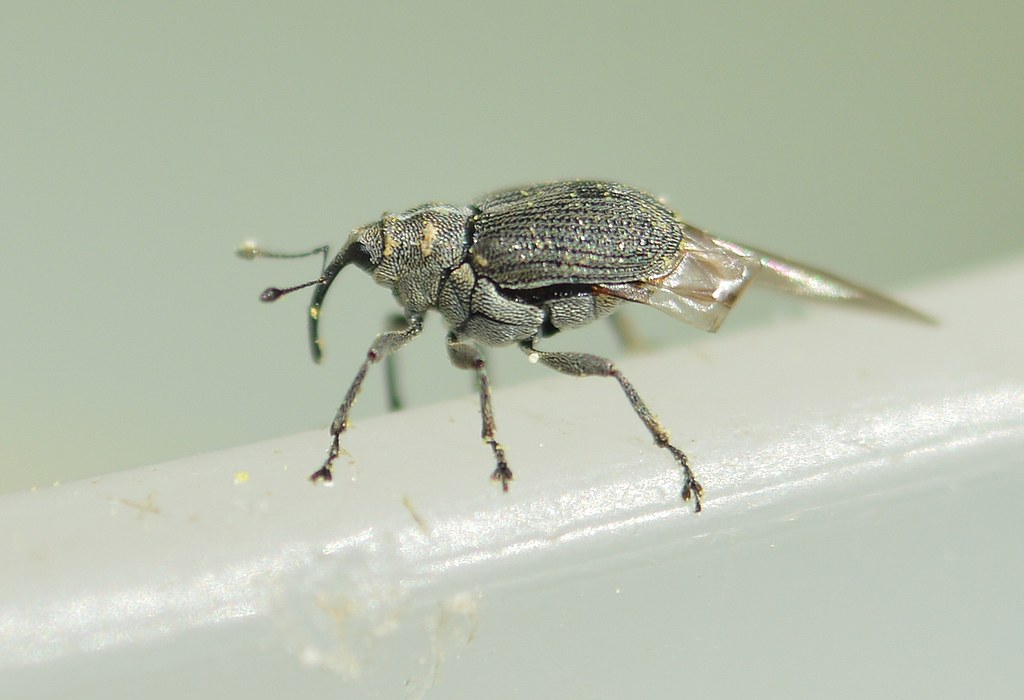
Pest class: Cabbage_seedpod_weevil